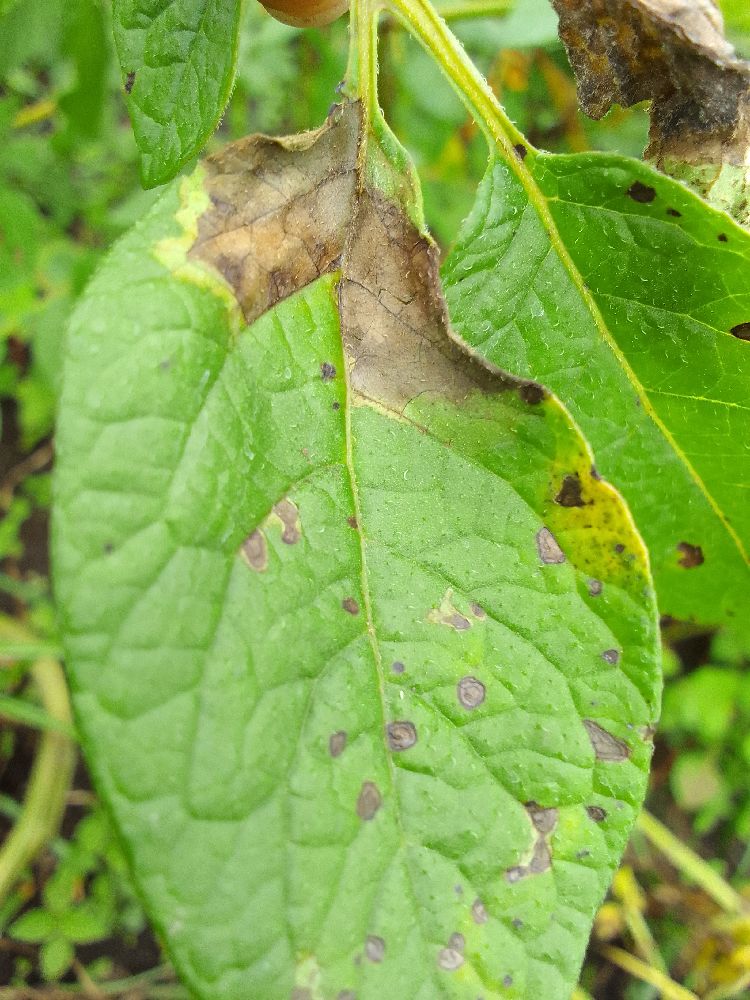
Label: Late blight